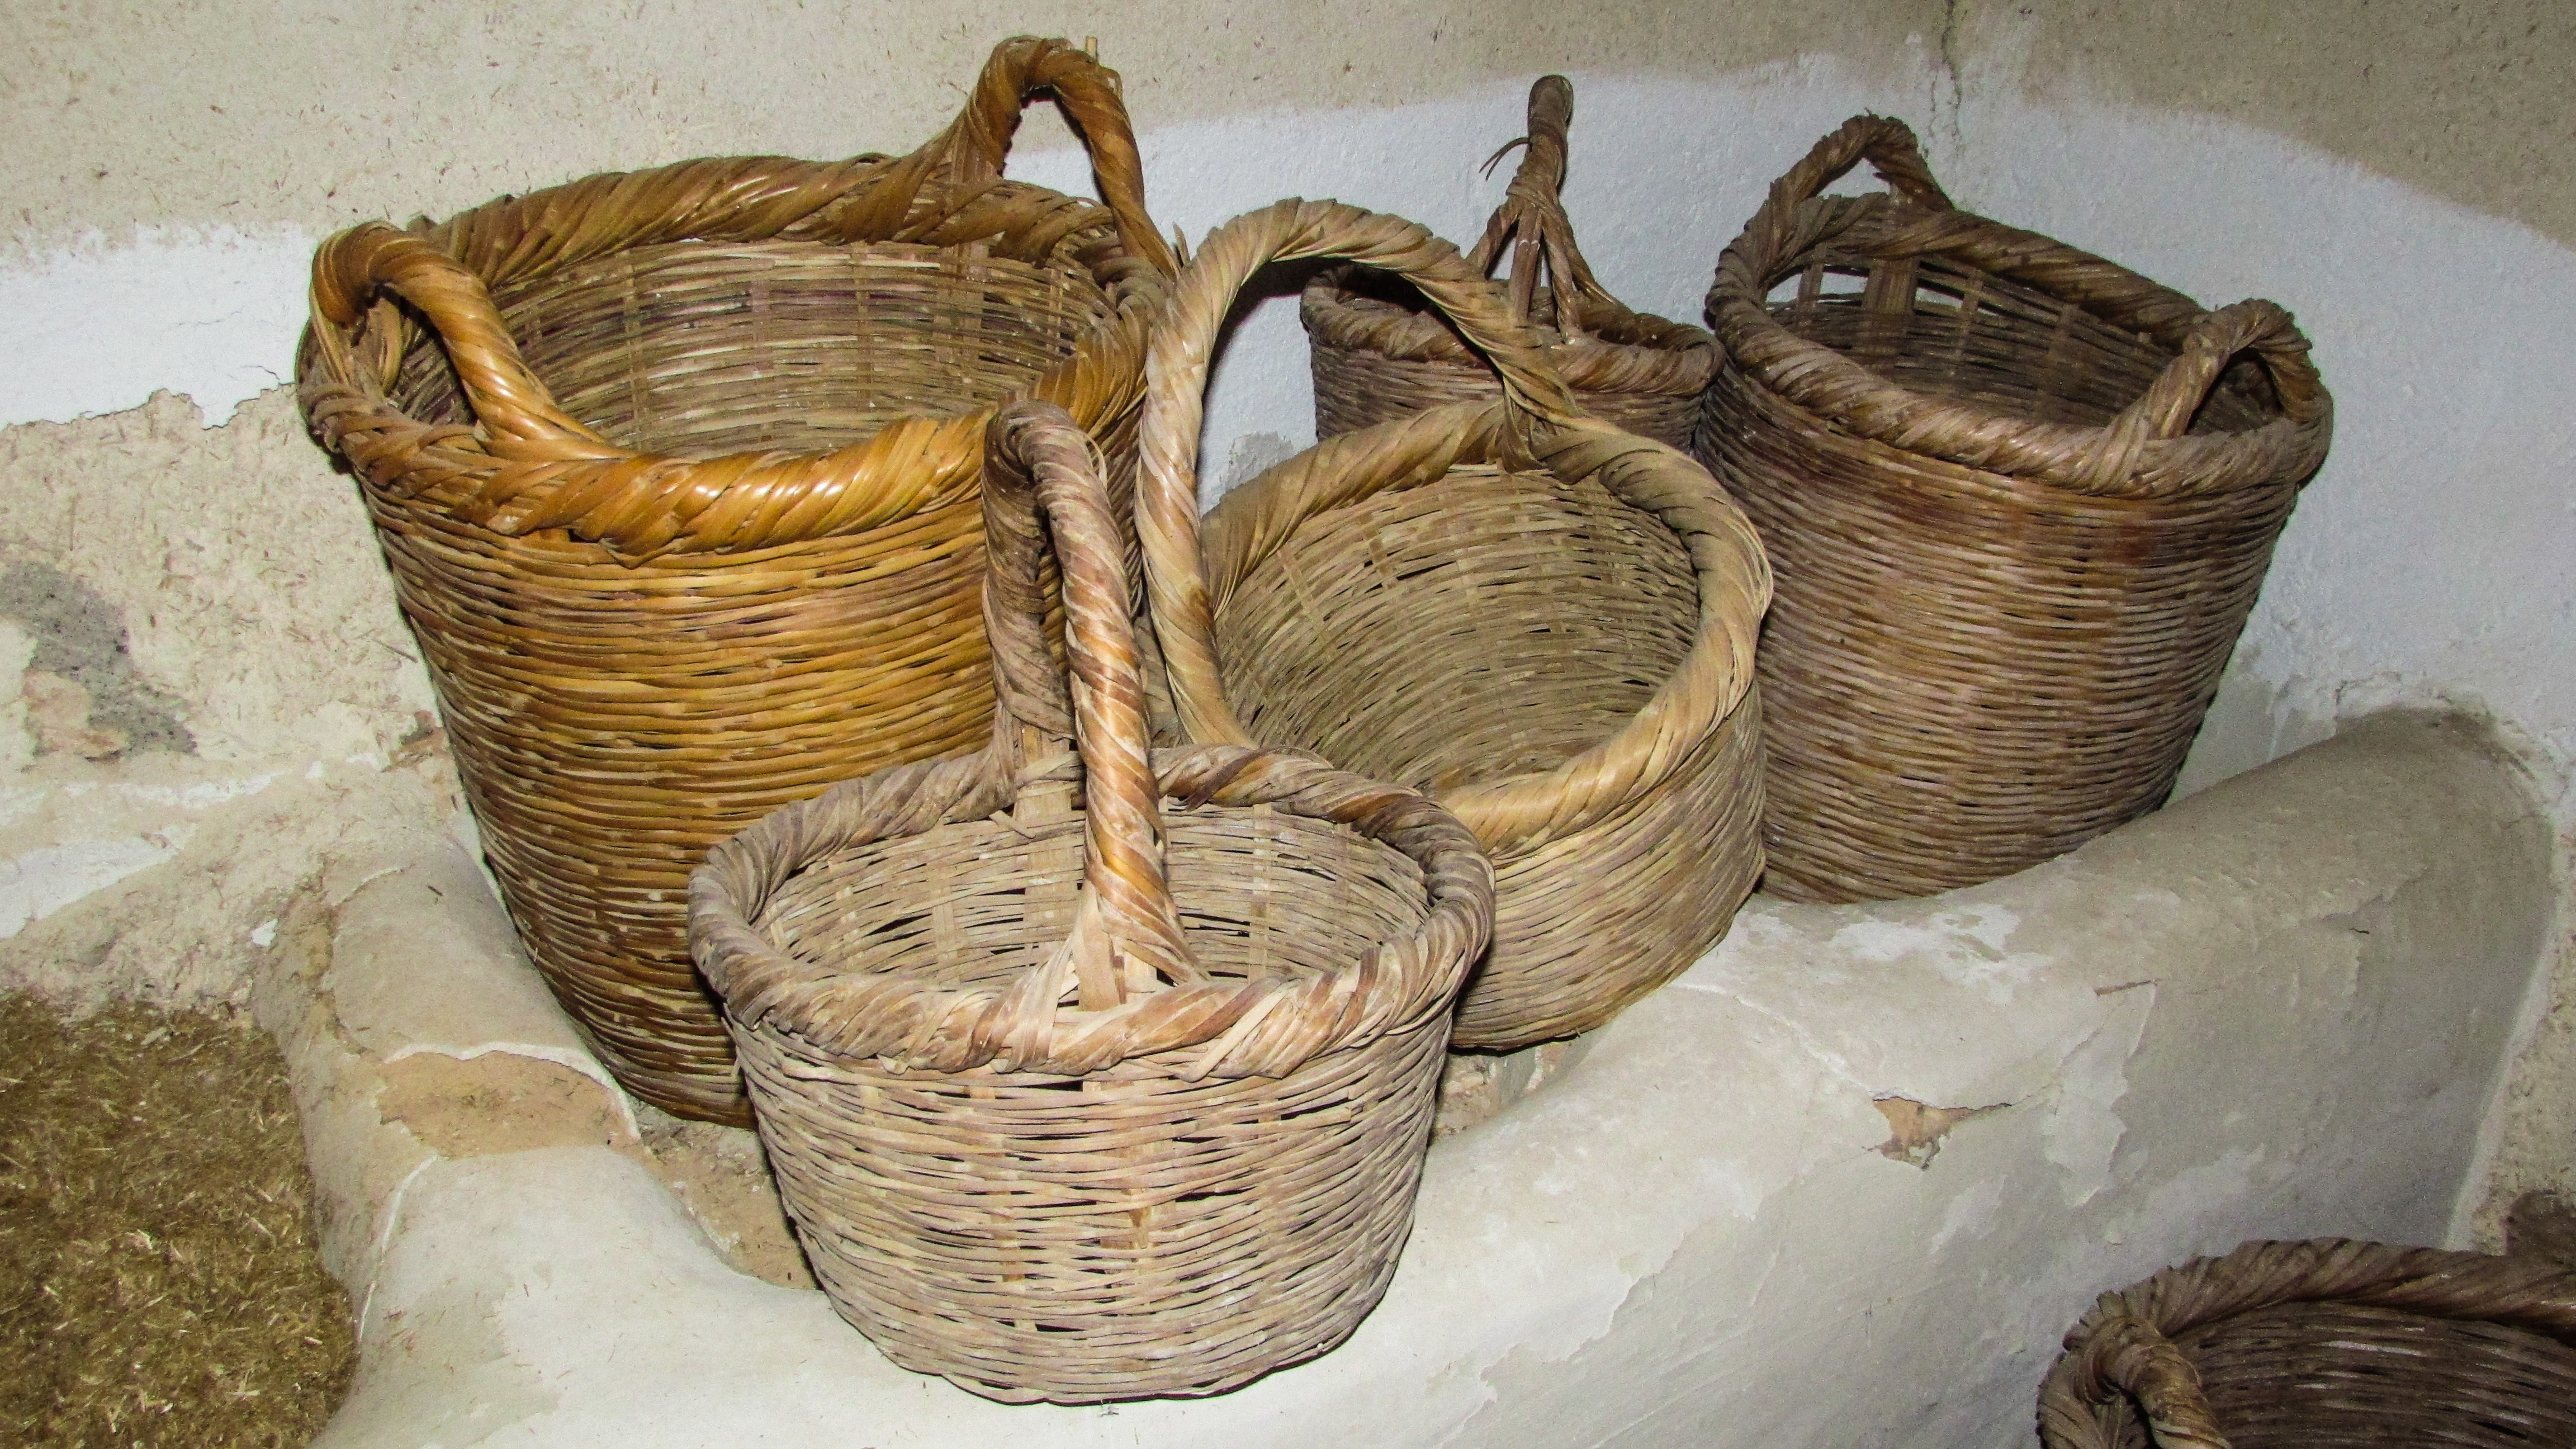
wood, village, museum, basket, wicker, old house, baskets, traditional, cyprus, dherynia, home accessories